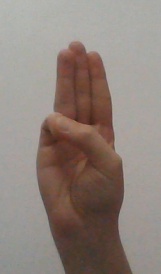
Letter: thaa